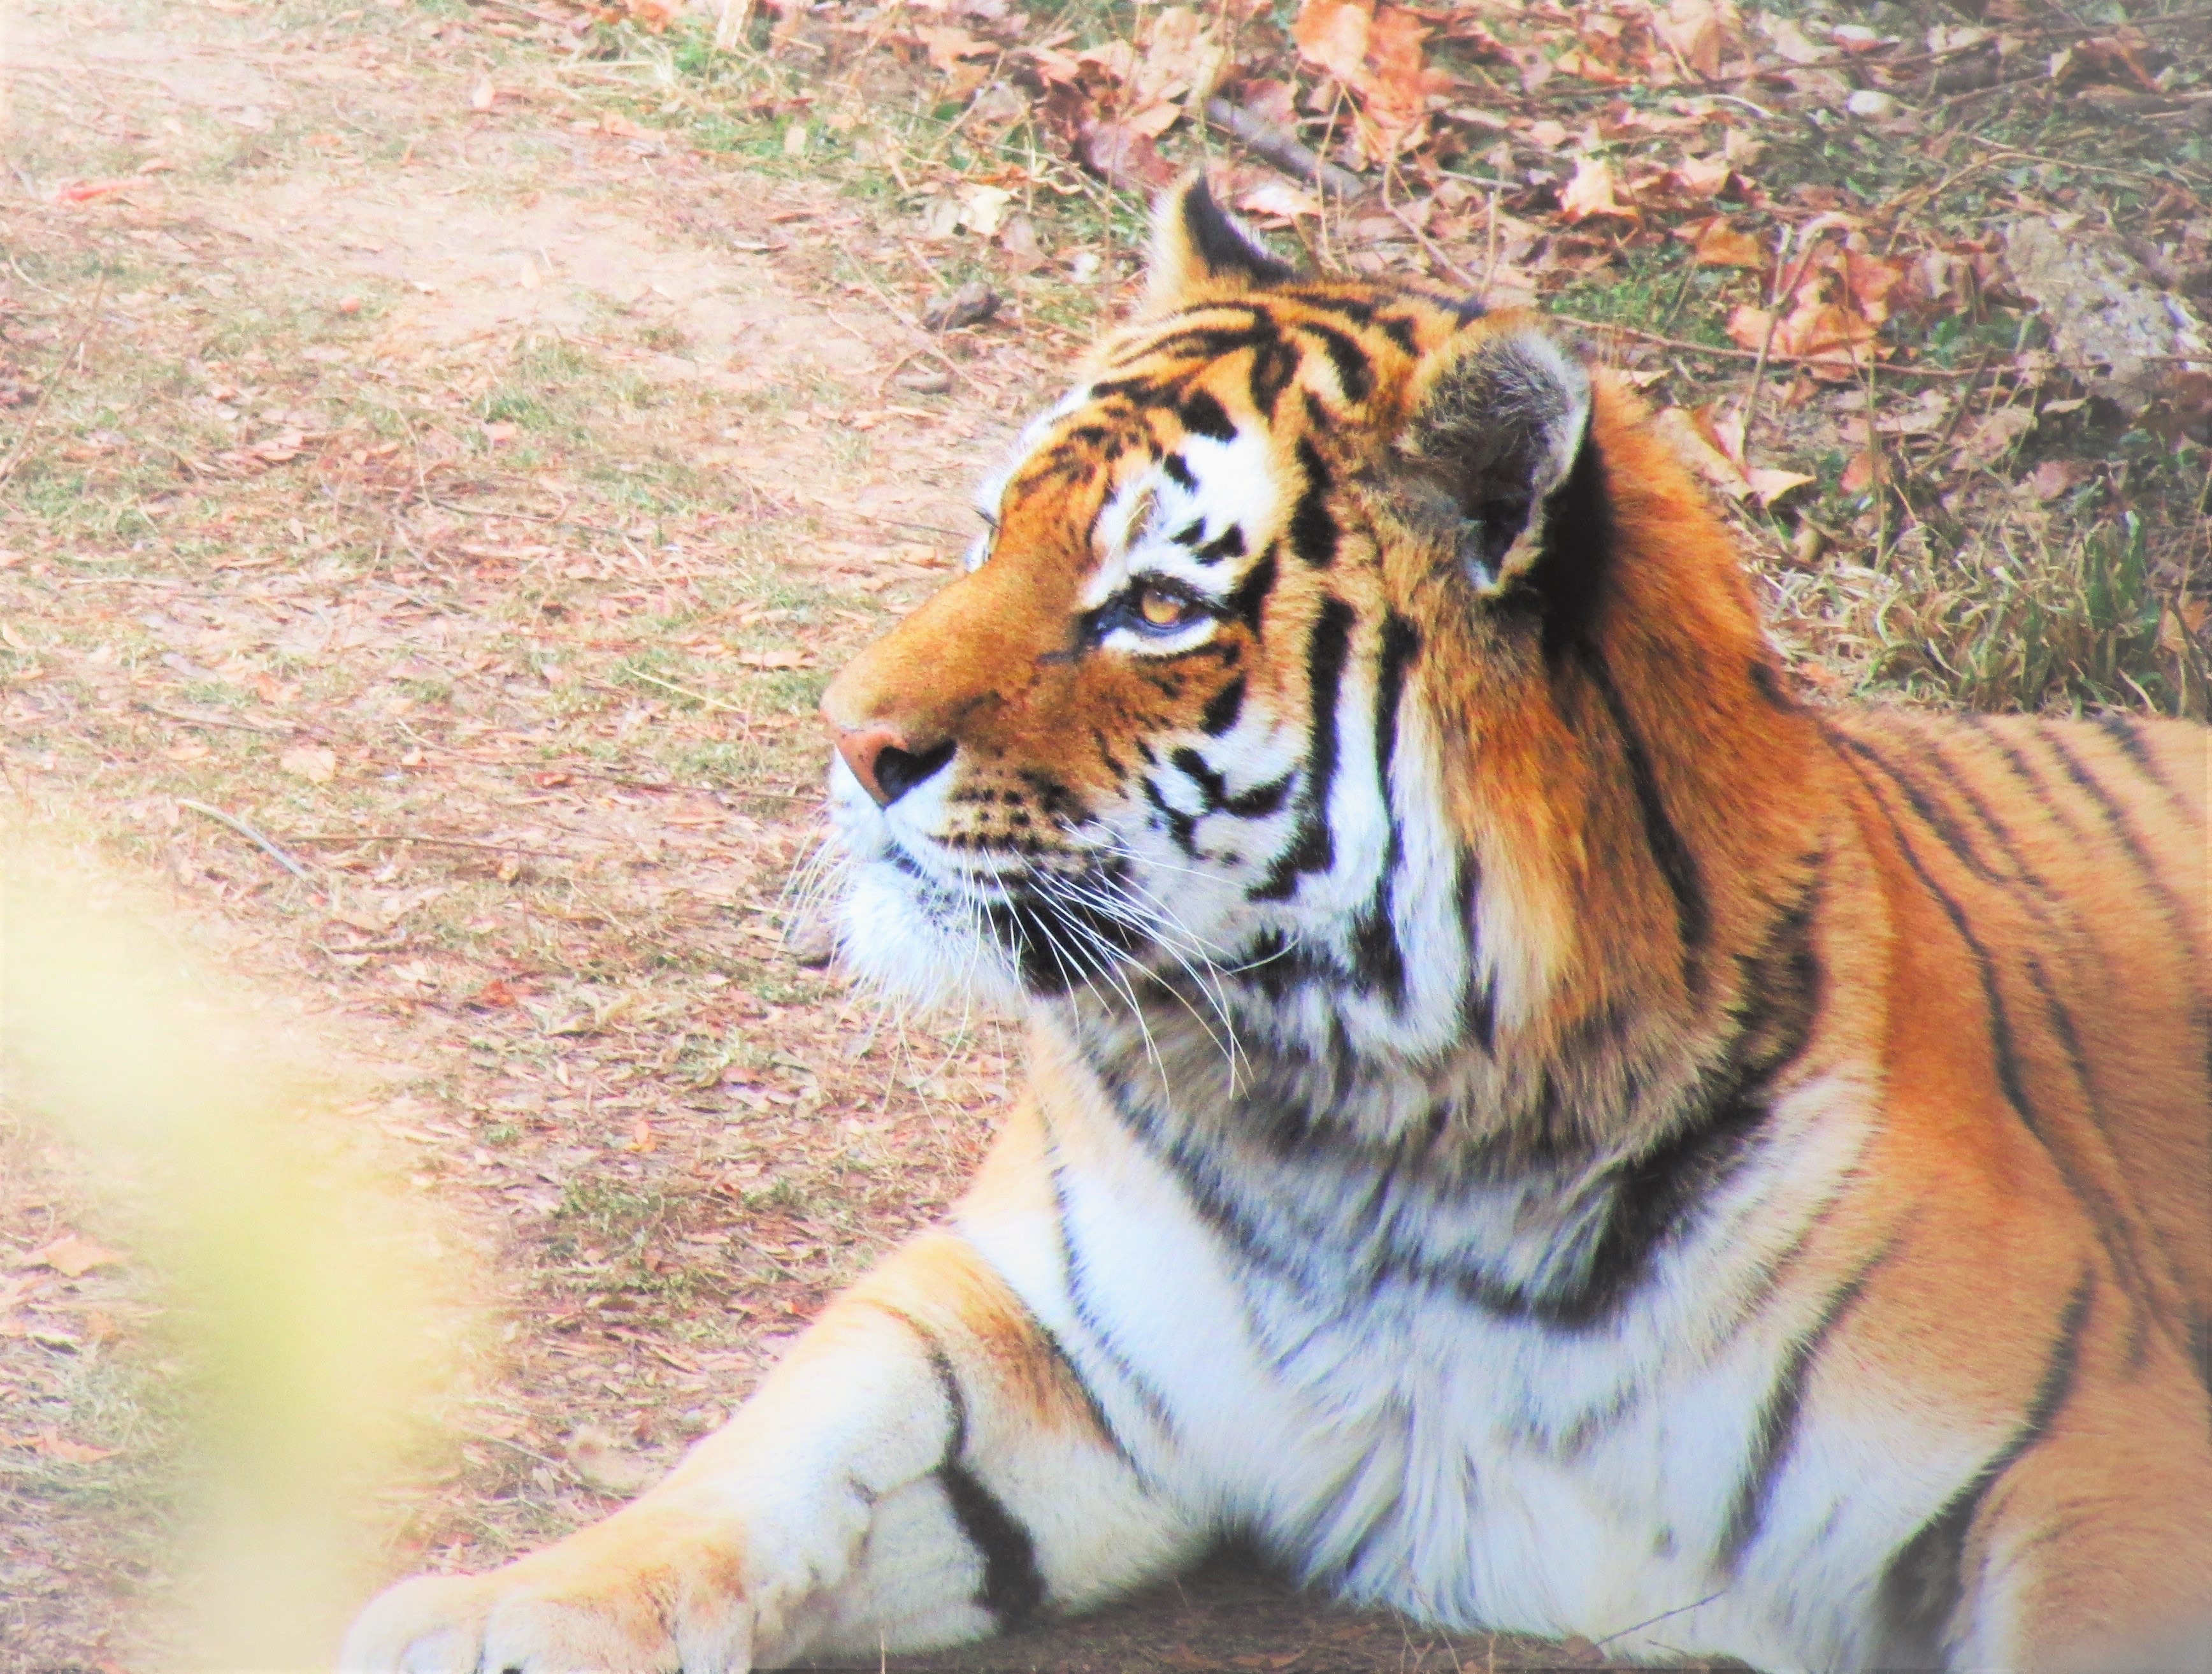
wildlife, zoo, mammal, fauna, whiskers, tiger, vertebrate, big cats, cat like mammal